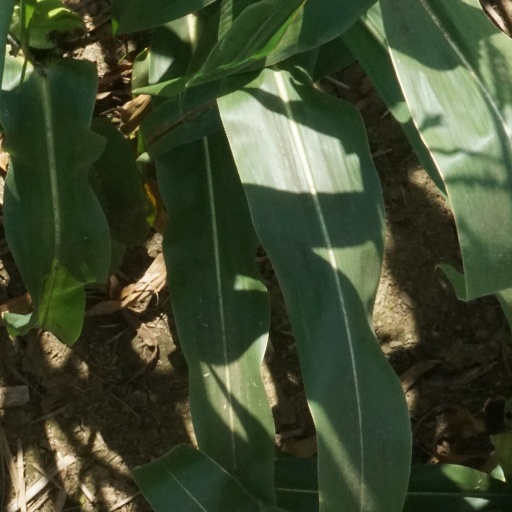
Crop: maize; corn